Per Laursen

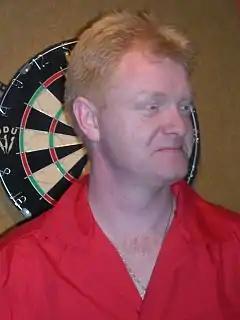
Laursen in 2004

Per Laursen (born 16 April 1966) is a Danish professional darts player who plays in Professional Darts Corporation (PDC) and British Darts Organisation (BDO) tournaments.